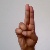
The image shows a hand gesture representing the letter 'U' in Indian Sign Language.